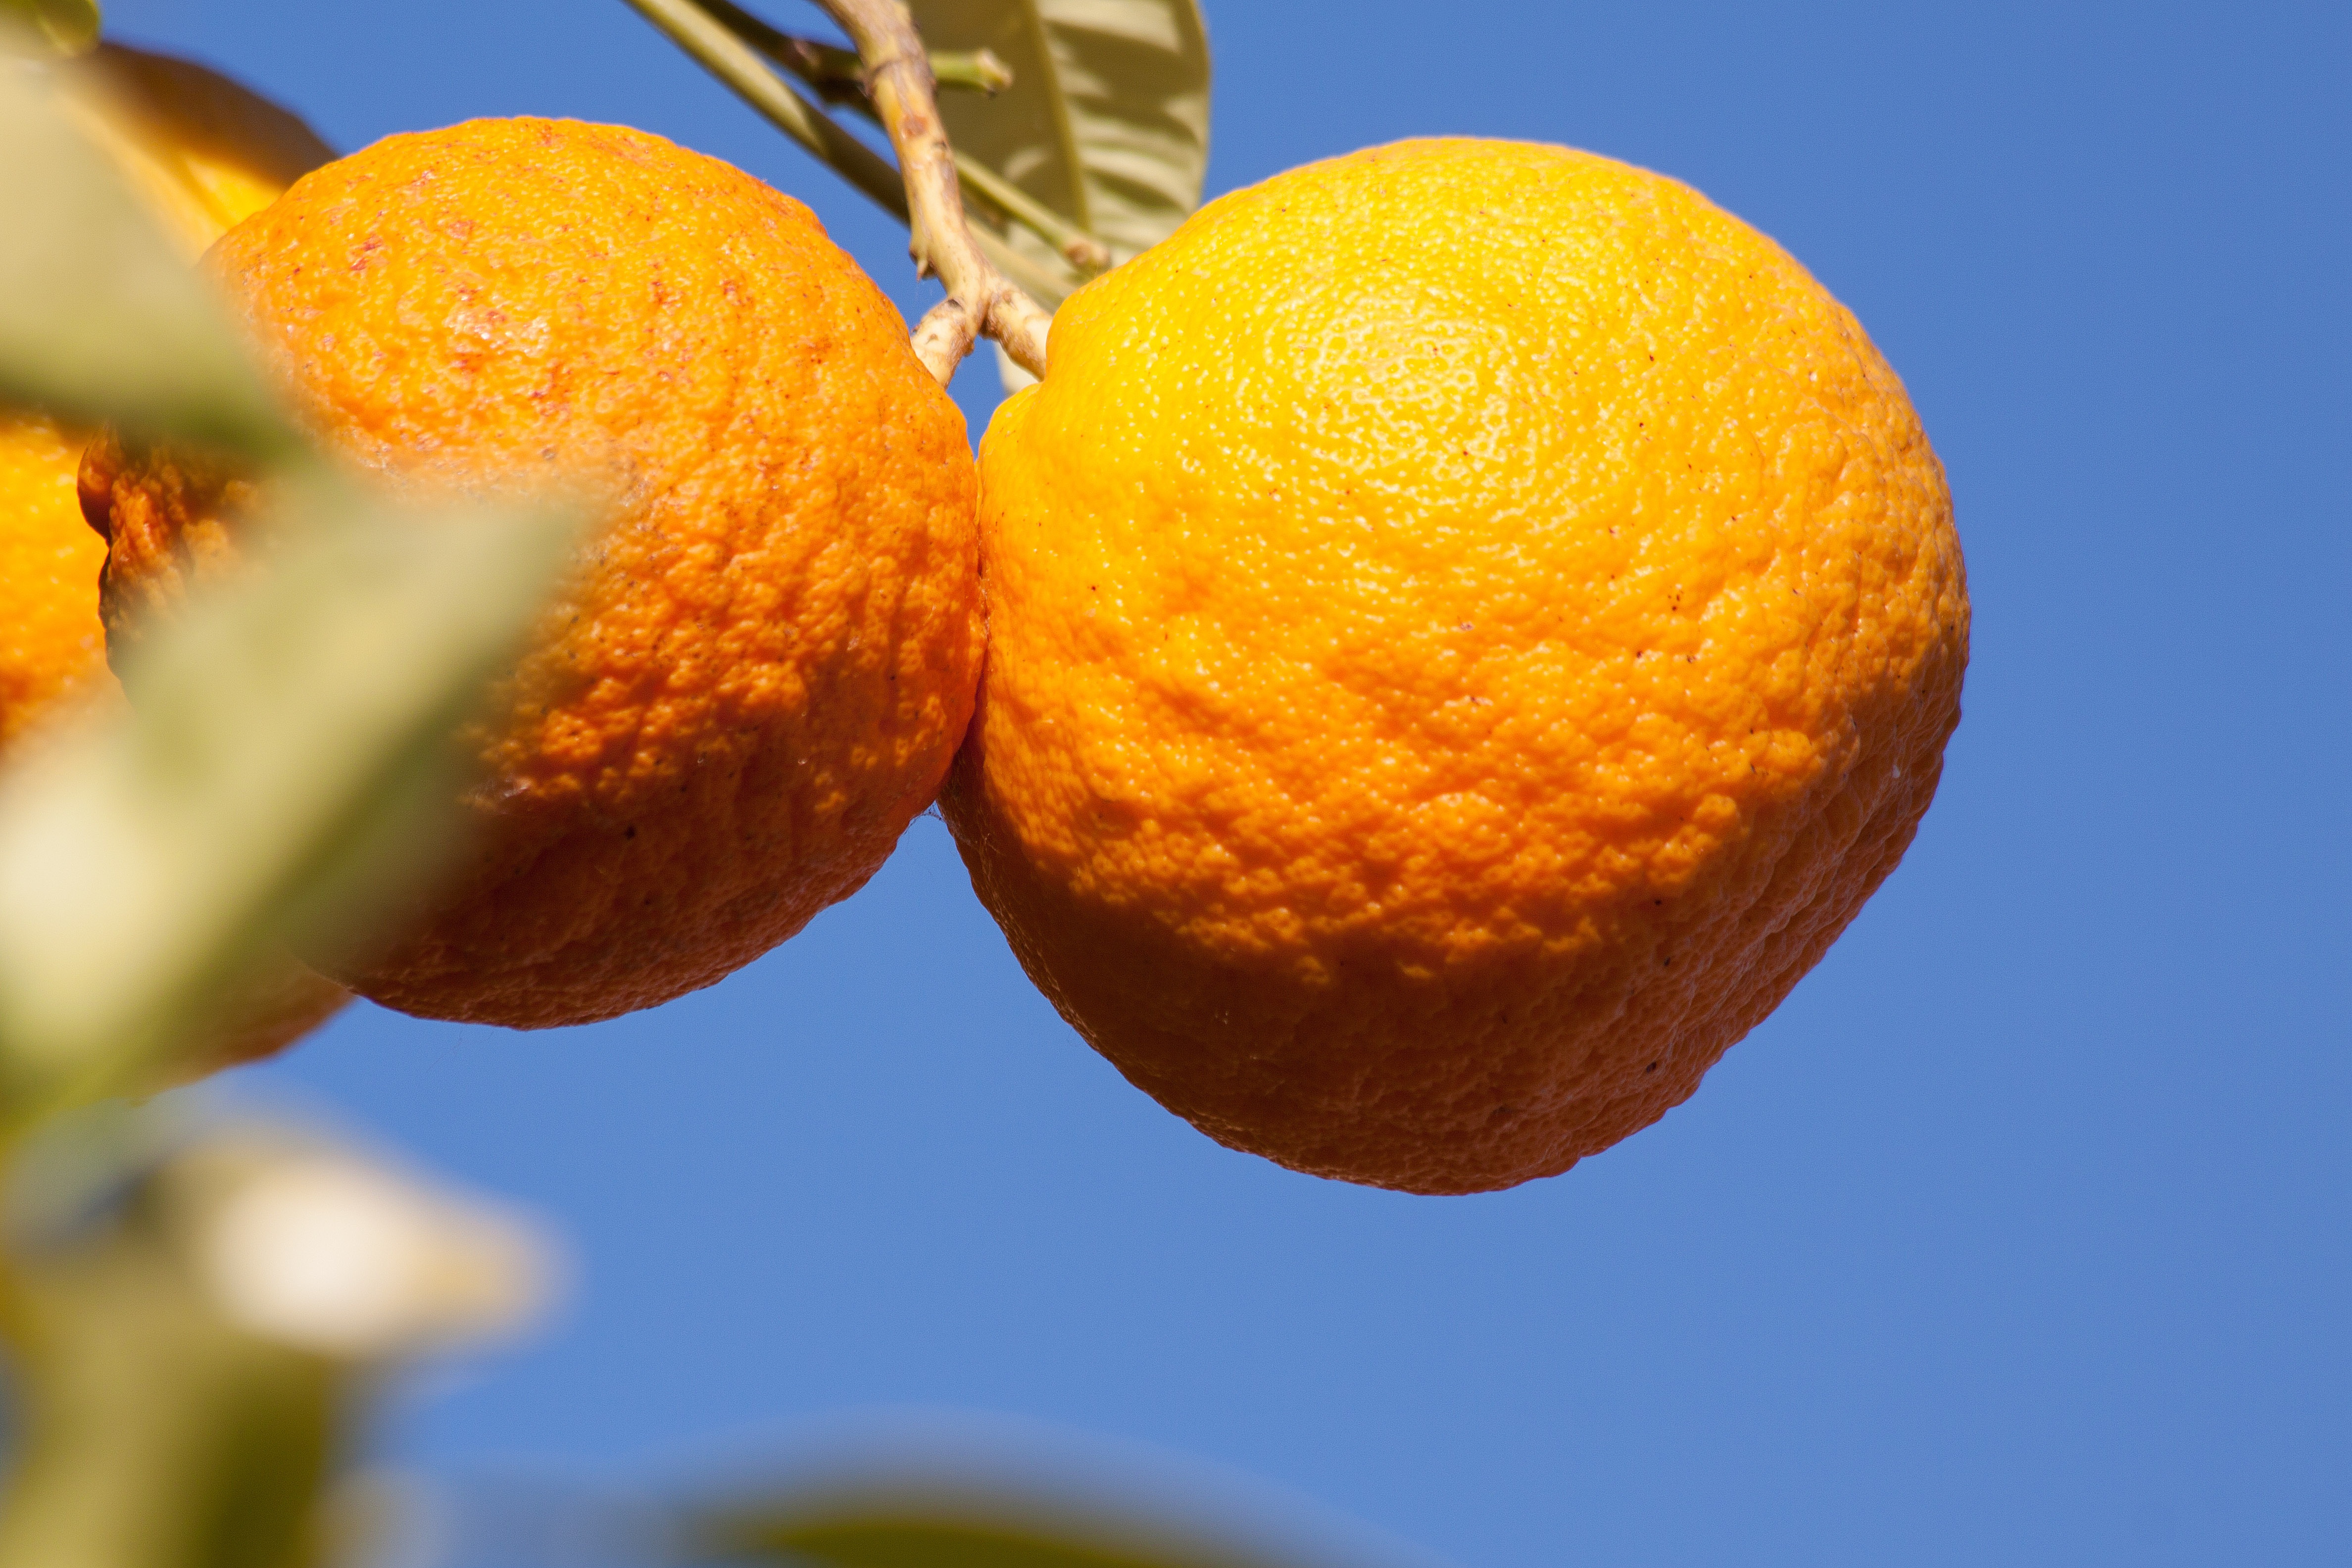
tree, plant, fruit, leaf, flower, orange, orange tree, food, produce, yellow, juicy, healthy, flora, close up, fruits, vitamins, oranges, citrus, macro photography, depend, flowering plant, citrus fruit, bitter orange, land plant, tangelo, bahia orange, citrus sinensis